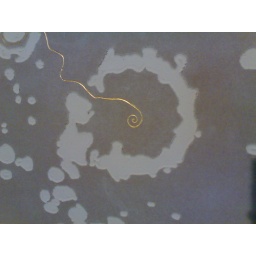
Map of the moon with the yellow brick road in gold leaf across the far side (dark side of the moon)Detail